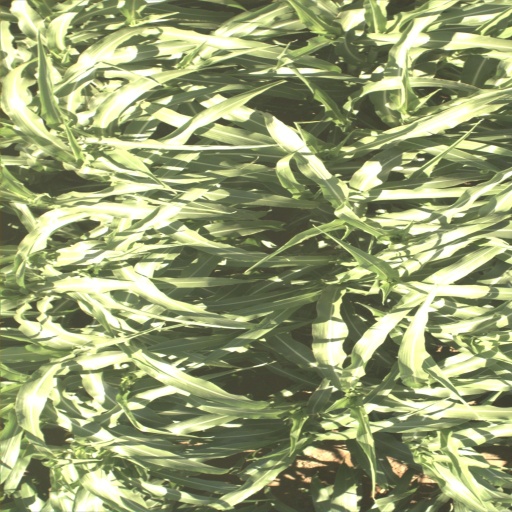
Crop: sorghum